LG G3

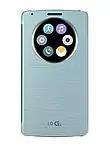
LG G3 Quick Circle Case

Prior to the unveiling of the G3 itself, LG unveiled the device's QuickCircle Case accessory. A successor to the QuickWindow Case produced for the G2, the case consists of a flip cover with a circular window near the top. A glow effect around the rim of the window is used to signify notifications, and a number of apps—including the camera, music player, and phone—can be used from a special circular interface without opening the phone. The case also enables the use of wireless charging on G3 models sold in Korea and the United States.